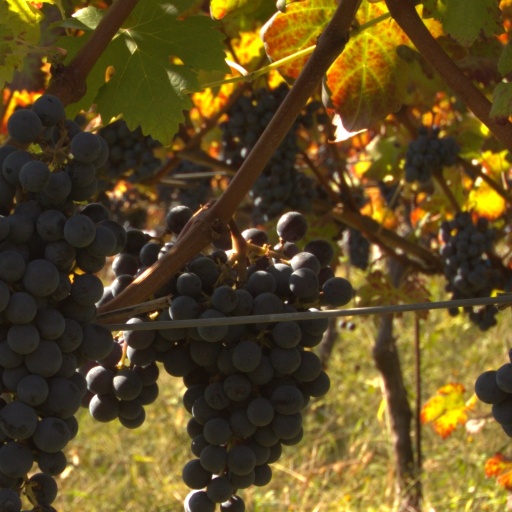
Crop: grape